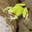
Label: frog